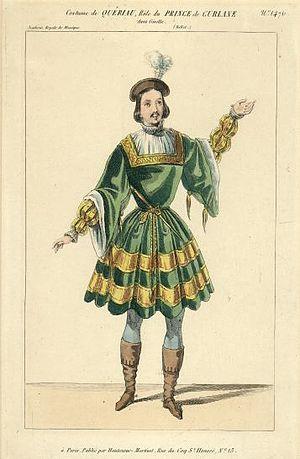
Pierre-Angélique-Germain Quériau est un danseur et chorégraphe français né vers 1790 et mort à Montmartre le 14 juillet 1850.